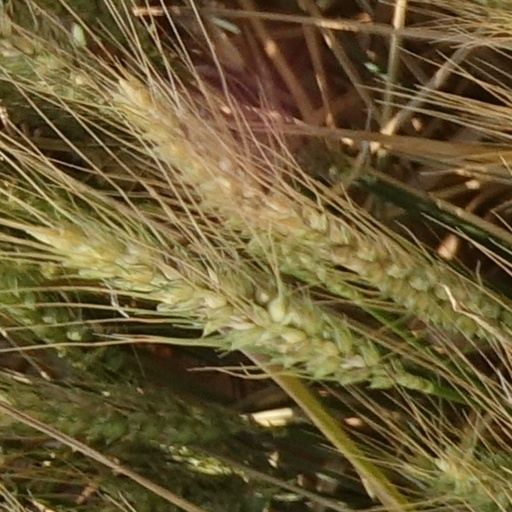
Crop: wheat